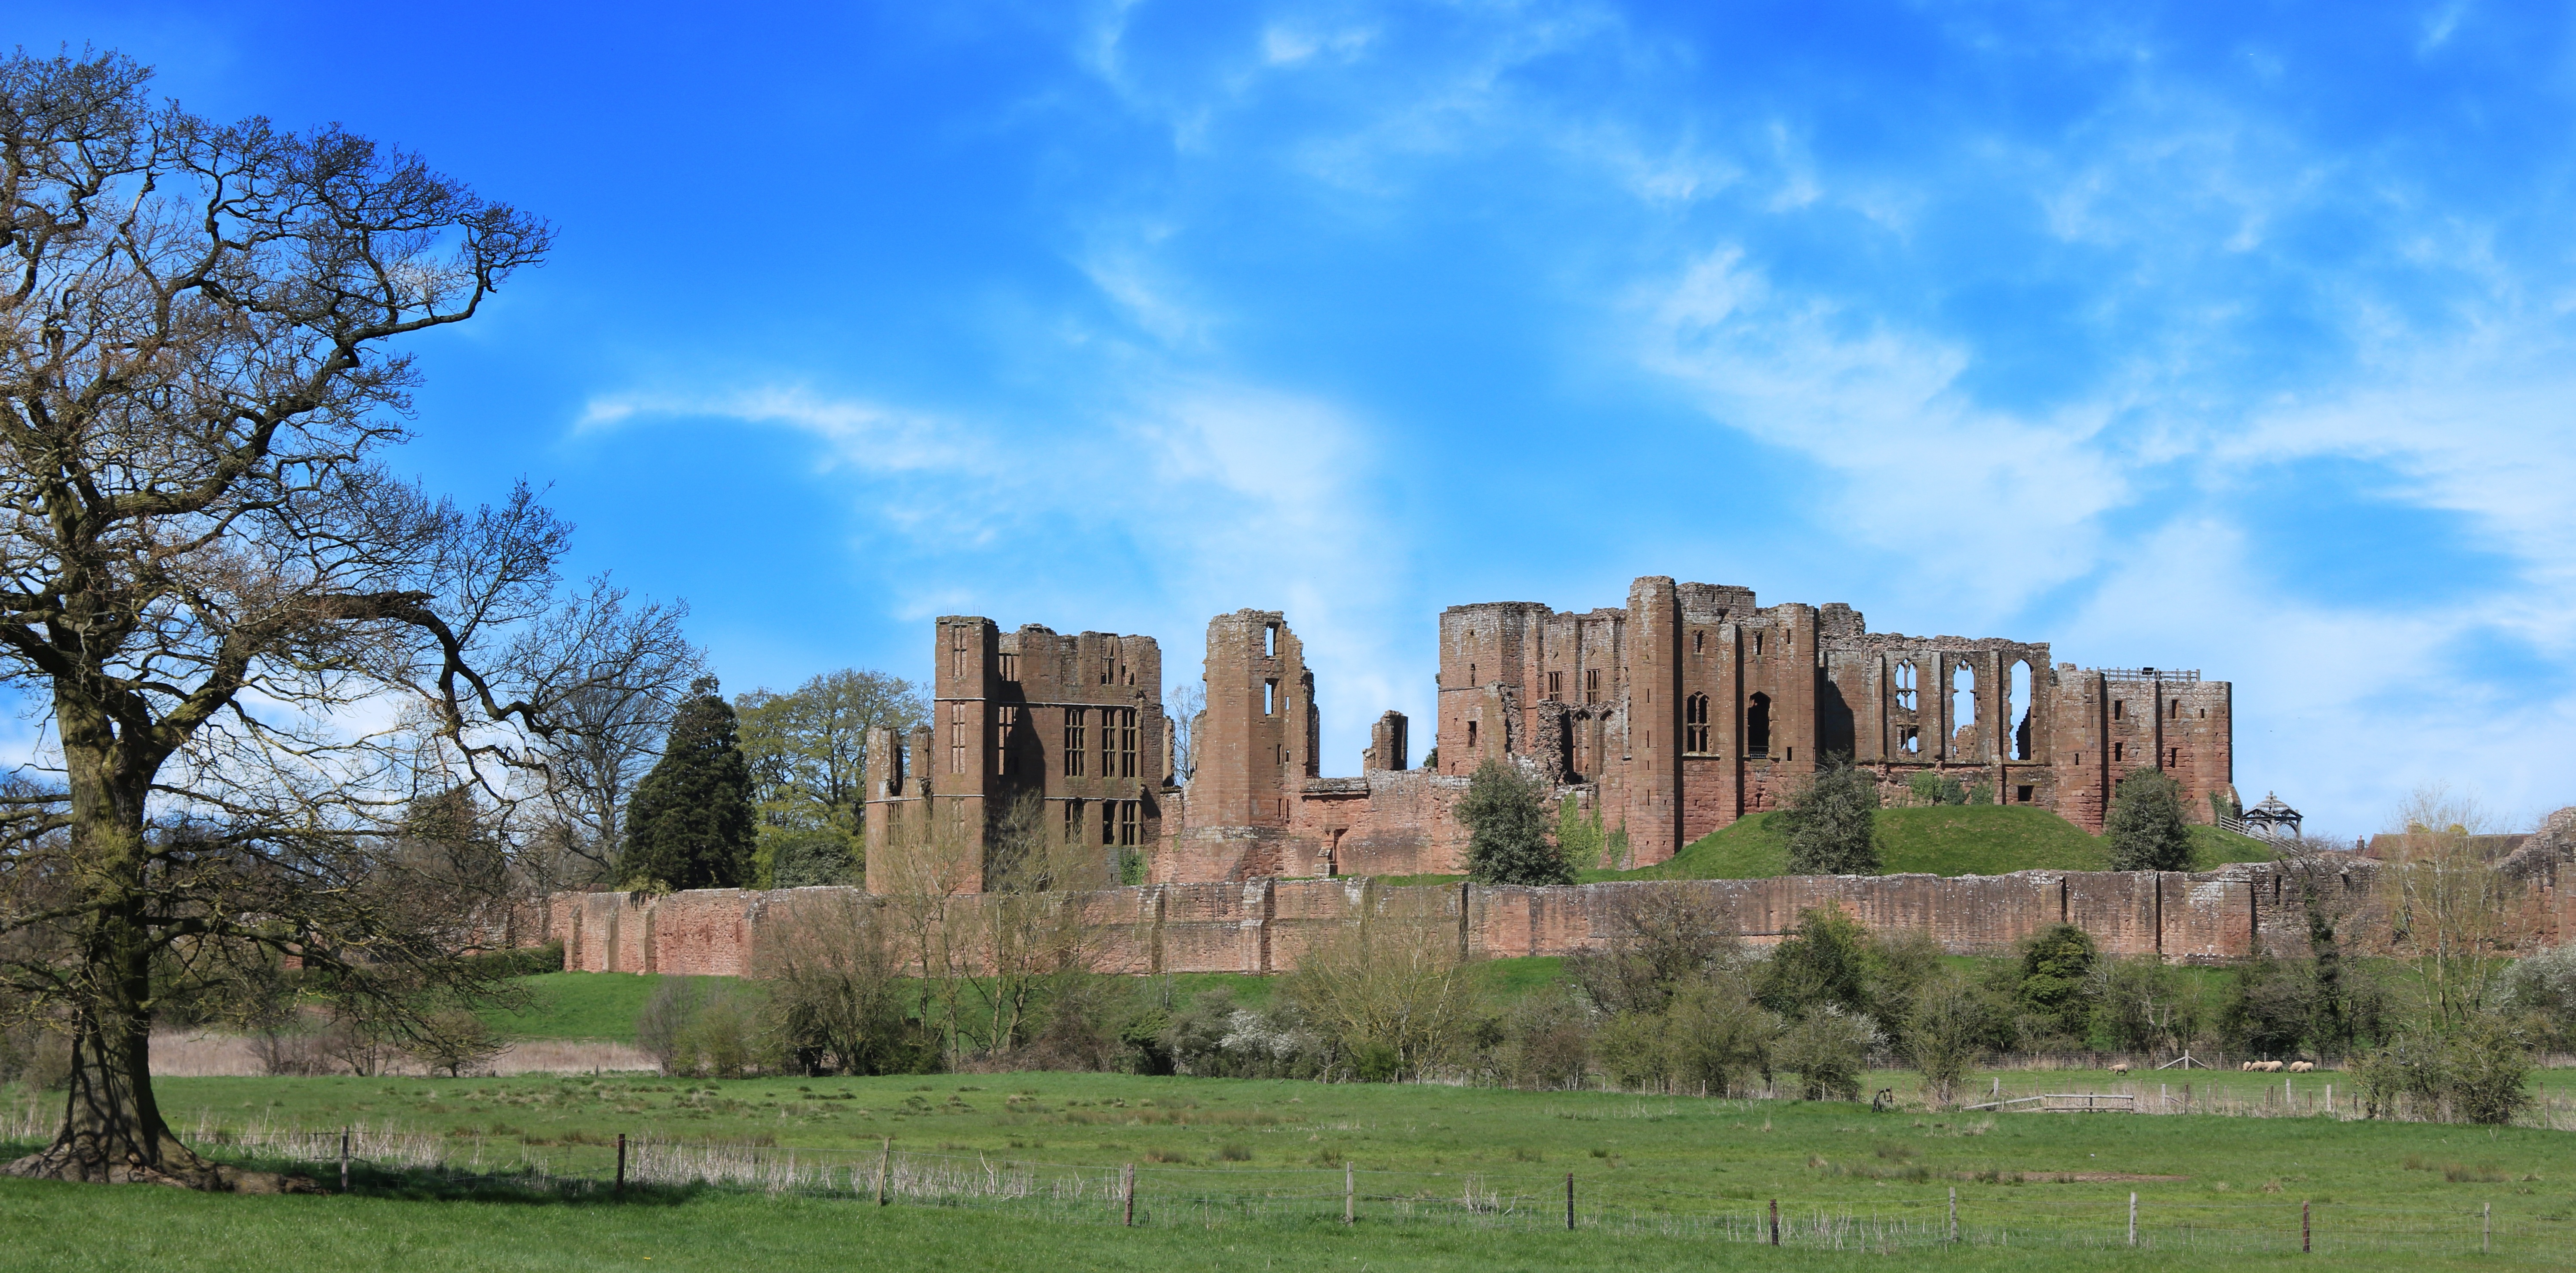
tree, sky, field, flower, building, old, wall, monument, castle, ancient, landmark, tourism, uk, england, medieval, fortress, ruins, british, royalty, culture, history, english, heritage, midlands, estate, warwickshire, traditional, ruined, rural area, ramparts, warwick, battlements, country side, kenilworth, human settlement